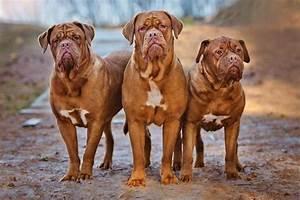
dog